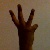
The image shows a hand gesture representing the number 6 in Indian Sign Language.